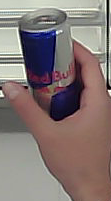
Product: redbull_energydrink